Henry W. Grout

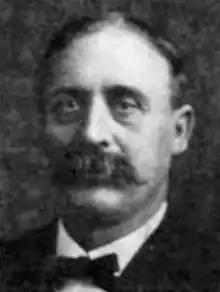

Henry Whittemore Grout (March 24, 1858 – June 28, 1932) was a financier, state legislator, and philanthropist from Waterloo, Iowa. The Grout Museum is one of his legacies.